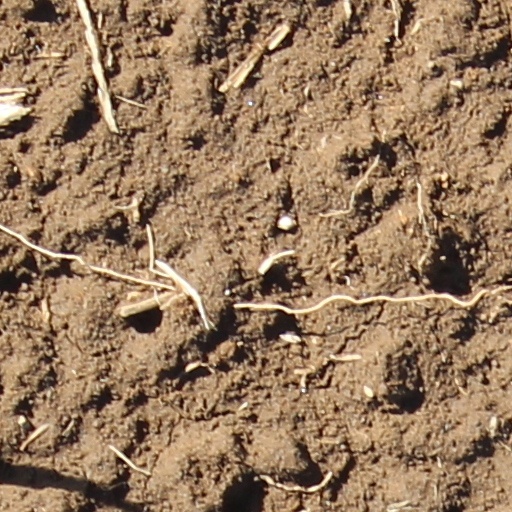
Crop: wheat